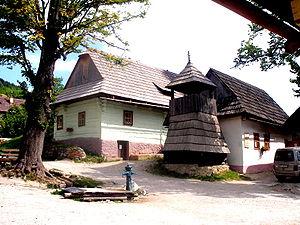
Cet article recense les sites inscrits au patrimoine mondial en Slovaquie.